Teatro Municipal of Caracas

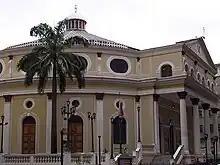
Teatro Municipal of Caracas

The Teatro Municipal of Caracas is an opera house in Venezuela. It was inaugurated by President Guzmán Blanco in 1881. The theatre was initially named after the president.